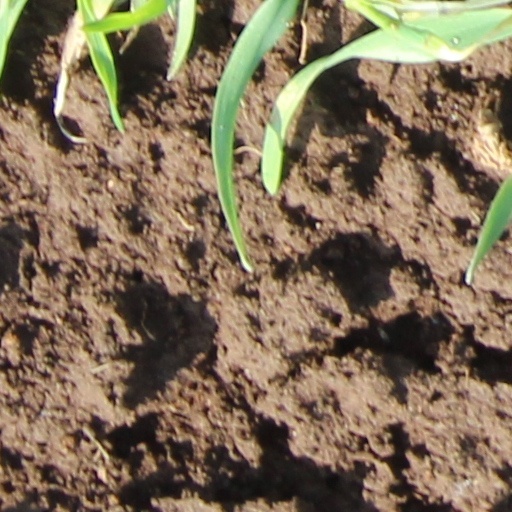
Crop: wheat